St George's School, Harpenden

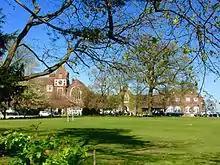
St George's School Harpenden

The school music department (via on-site tuition company Musicale) offer peripatetic instrumental tuition for all woodwind, string and brass instruments as well as classical and jazz piano, guitar, drums and voice. Regular concerts take place in the chapel and the old library. During the autumn term each year, the Music Department collaborate with the Drama and Performing Arts Department to produce a whole school production. The Drama Department also host an 'Inter-House Drama Festival', which is adjudicated by a professional actor, and a lower-school drama production.